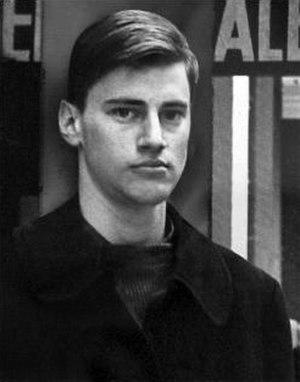
Samuel Shepard Rogers III est un écrivain, dramaturge, acteur, metteur en scène, scénariste, réalisateur et producteur américain, né le 5 novembre 1943 à Fort Sheridan et mort le 30 juillet 2017 à Midway, dont la carrière a couvert plus d'un demi-siècle.